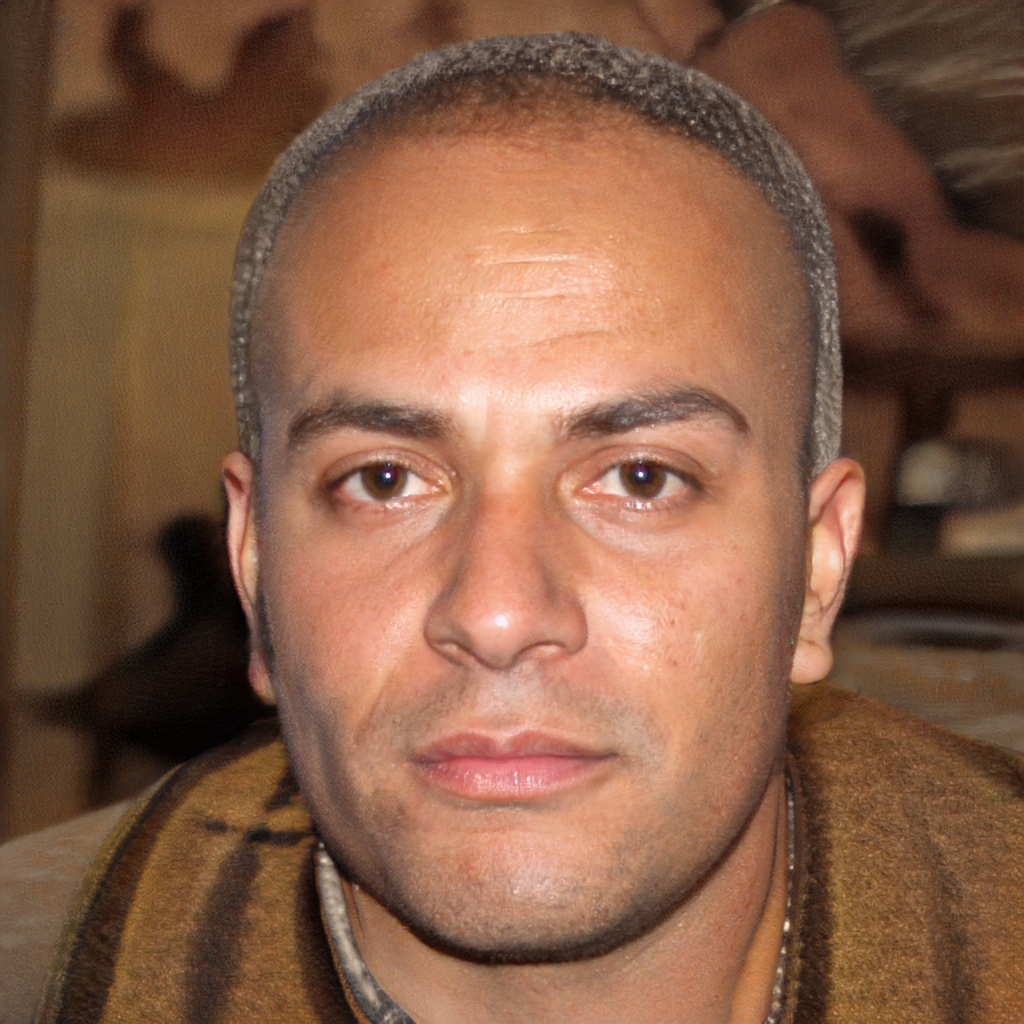
Gender: Male